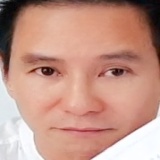
ca sĩ Lý Hải